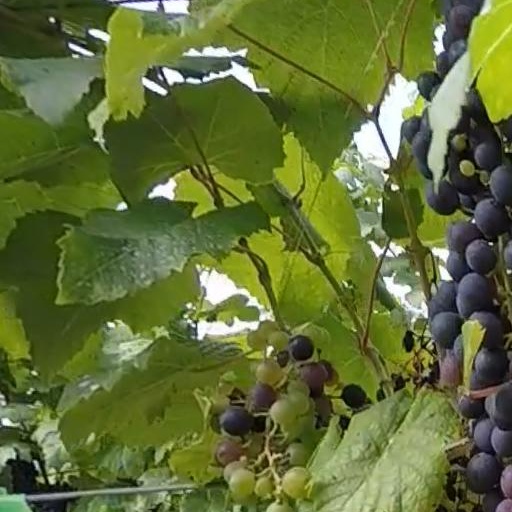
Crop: grape